Hillsbus

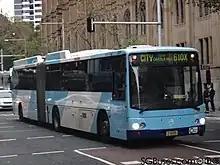
A Custom Coaches CB50 bodied Volvo B10MA on route 610X

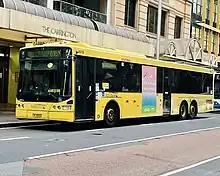
A Volgren CR228L bodied Scania L94UB on route 616X

From 2005 until its replacement by CDC NSW in 2023, Hillsbus' services had formed Sydney Bus Region 4. In August 2013, Hillsbus successfully tendered to operate the Region 4 services for another five years from August 2014.